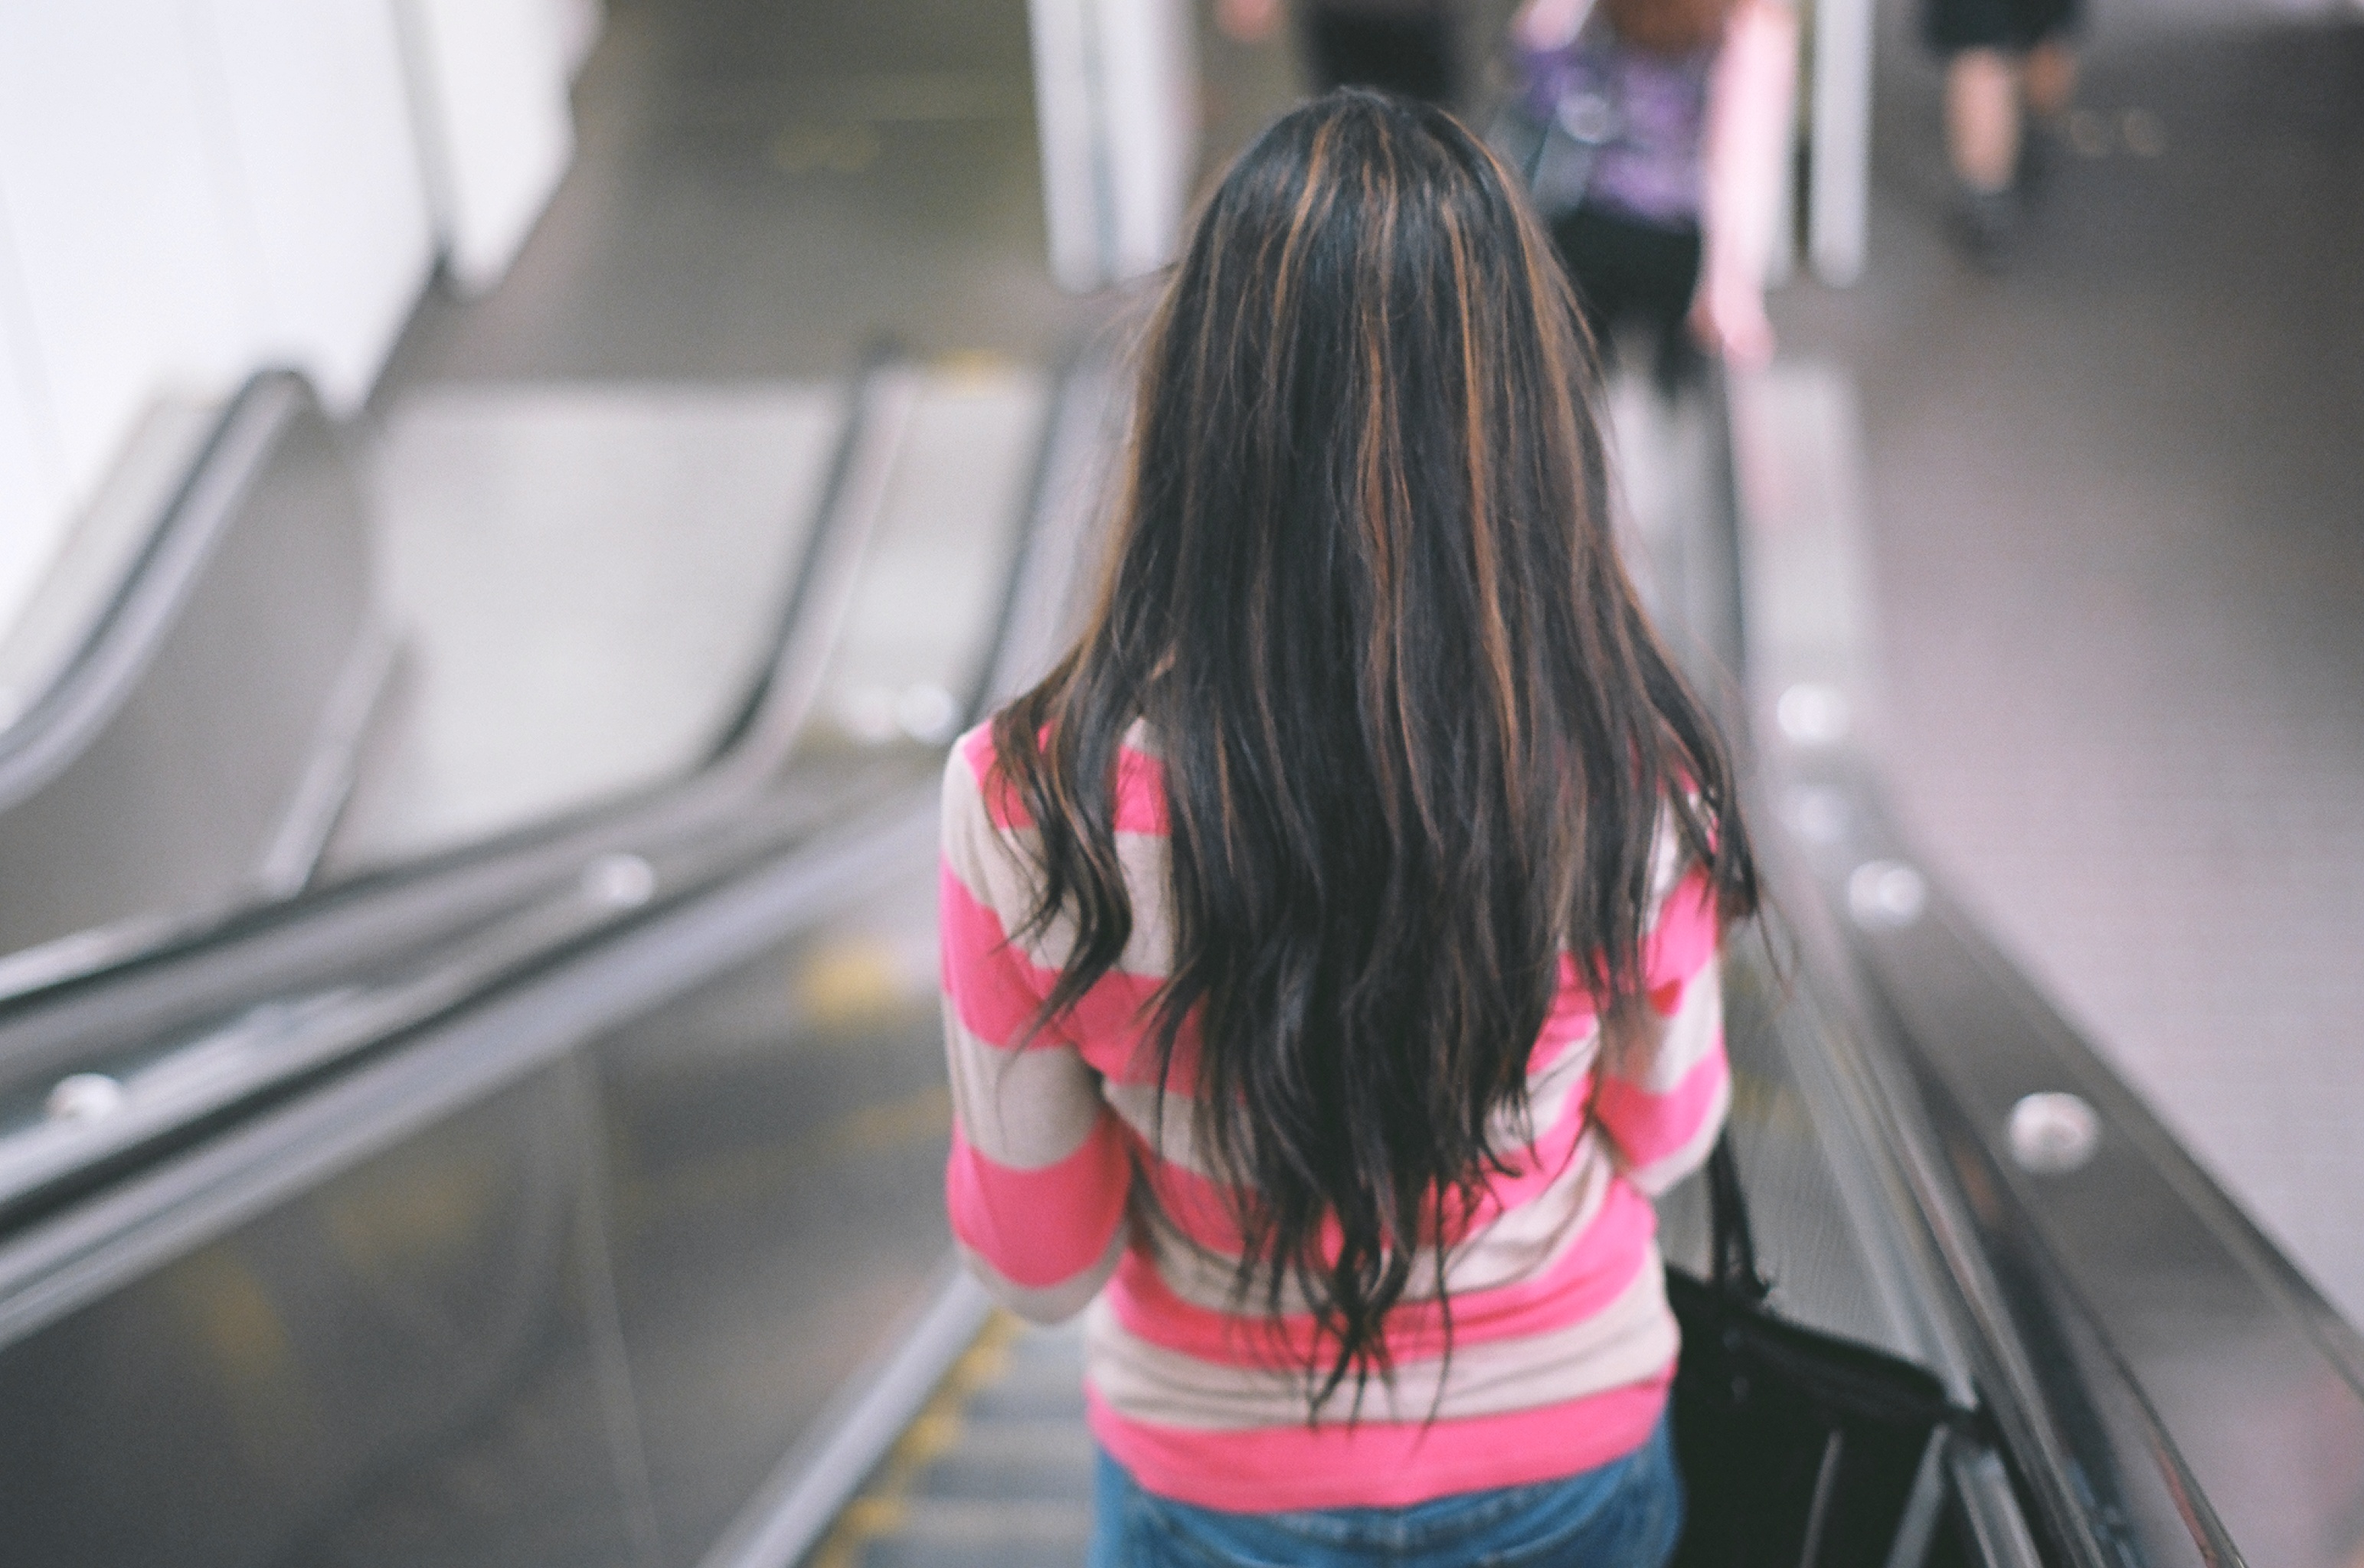
girl, hair, leg, model, red, color, fashion, lady, blond